Poland, Ohio

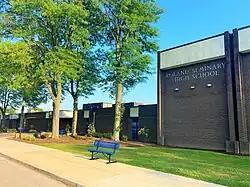
Poland Seminary High School

Poland is served by the public Poland Local School District, which includes one elementary school, one middle school, and Poland Seminary High School. The Roman Catholic Diocese of Youngstown operates the private Holy Family School, which serves children in pre-kindergarten through the 8th grade. Poland has a public library, a branch of the Public Library of Youngstown and Mahoning County.